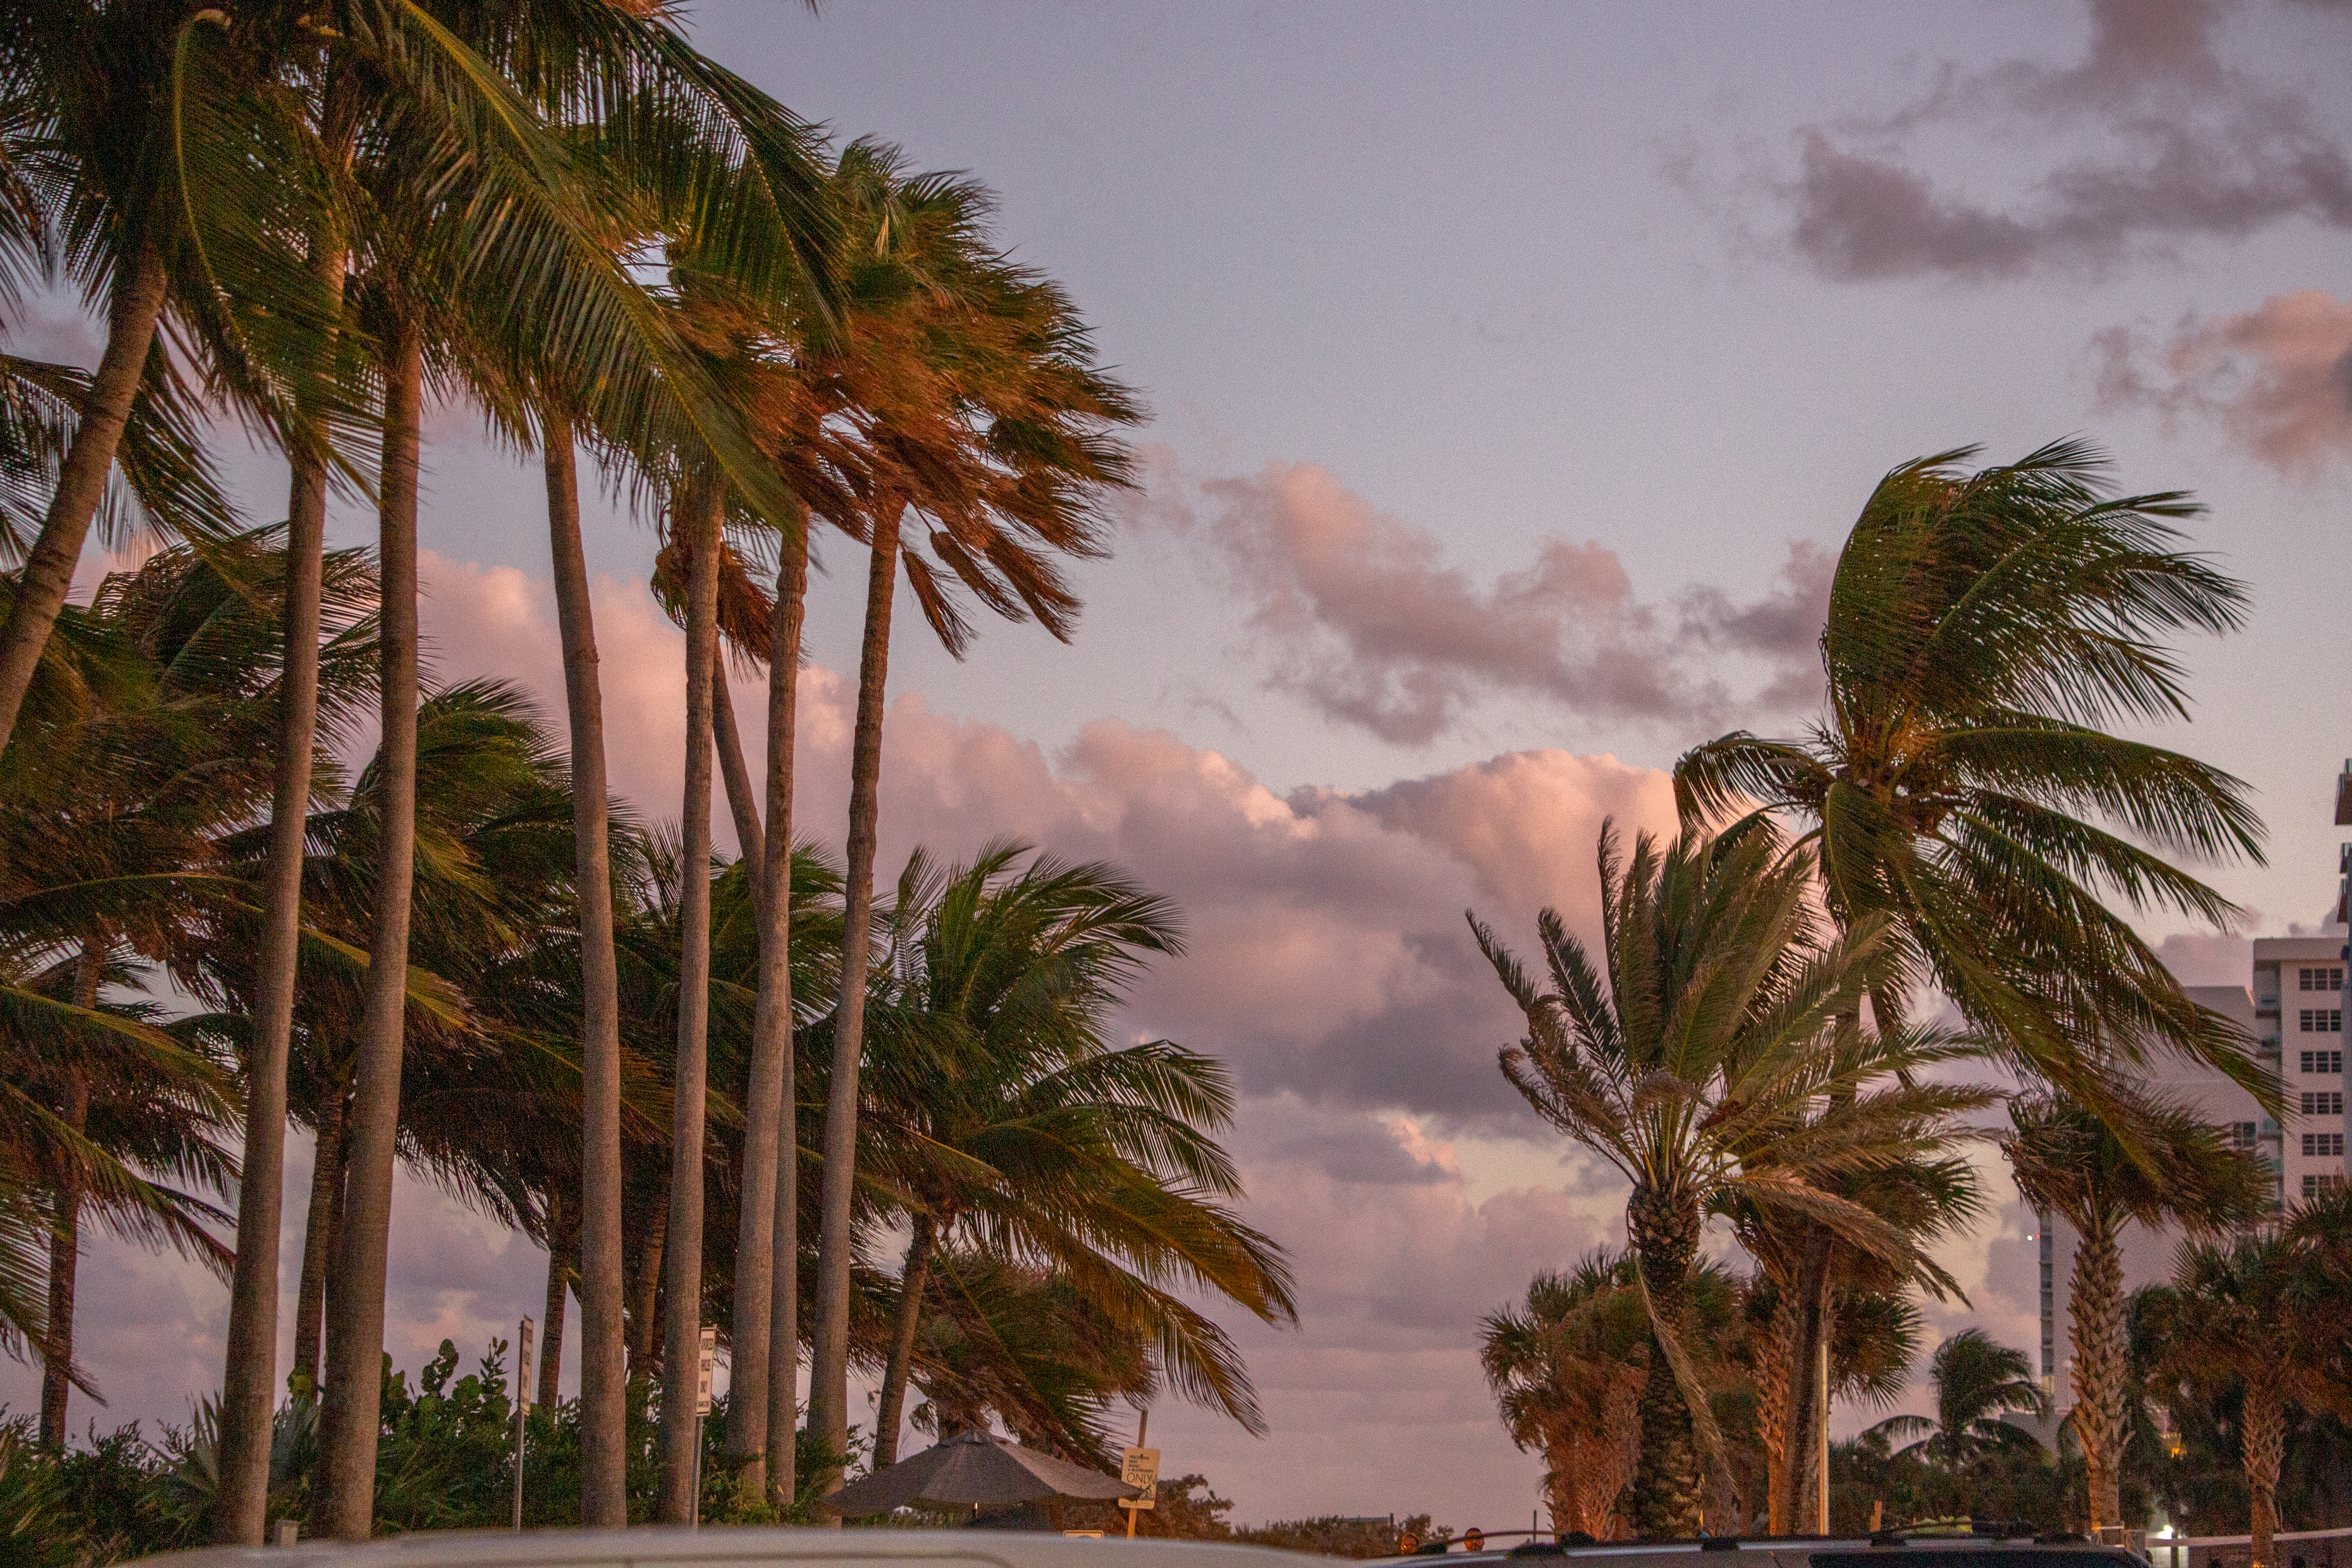
coral gables, miami, street photography, photographer, love Miami, Miami Design District, miami beach, tree, sky, palm tree, arecales, elaeis, tropics, attalea speciosa, woody plant, atmospheric phenomenon, plant, date palm, cloud, vacation, caribbean, evening, coconut, sunlight, sea, landscape, fruit, Desert Palm, beach, coast, tourism